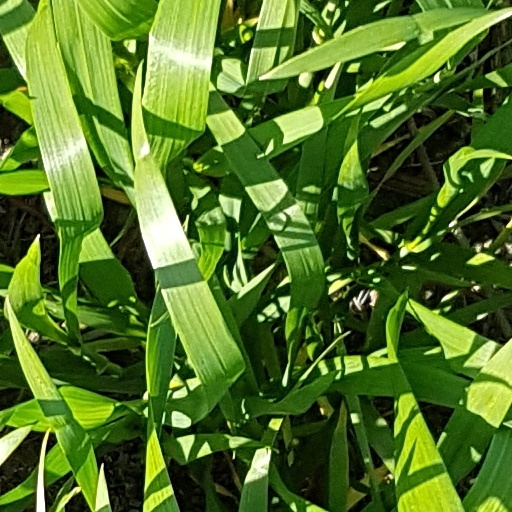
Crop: wheat